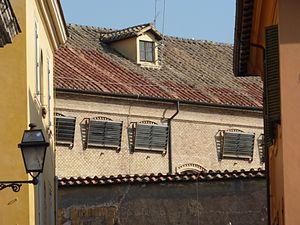
Regina Cœli est la plus grande prison de Rome, située dans le quartier Trastevere, l'édifice qui à l'origine était un couvent catholique construit en 1654 a été transformé en prison en 1881 et prend son nom de la structure religieuse qui s'y trouvait auparavant, alors dédiée à Marie, Regina Cœli.